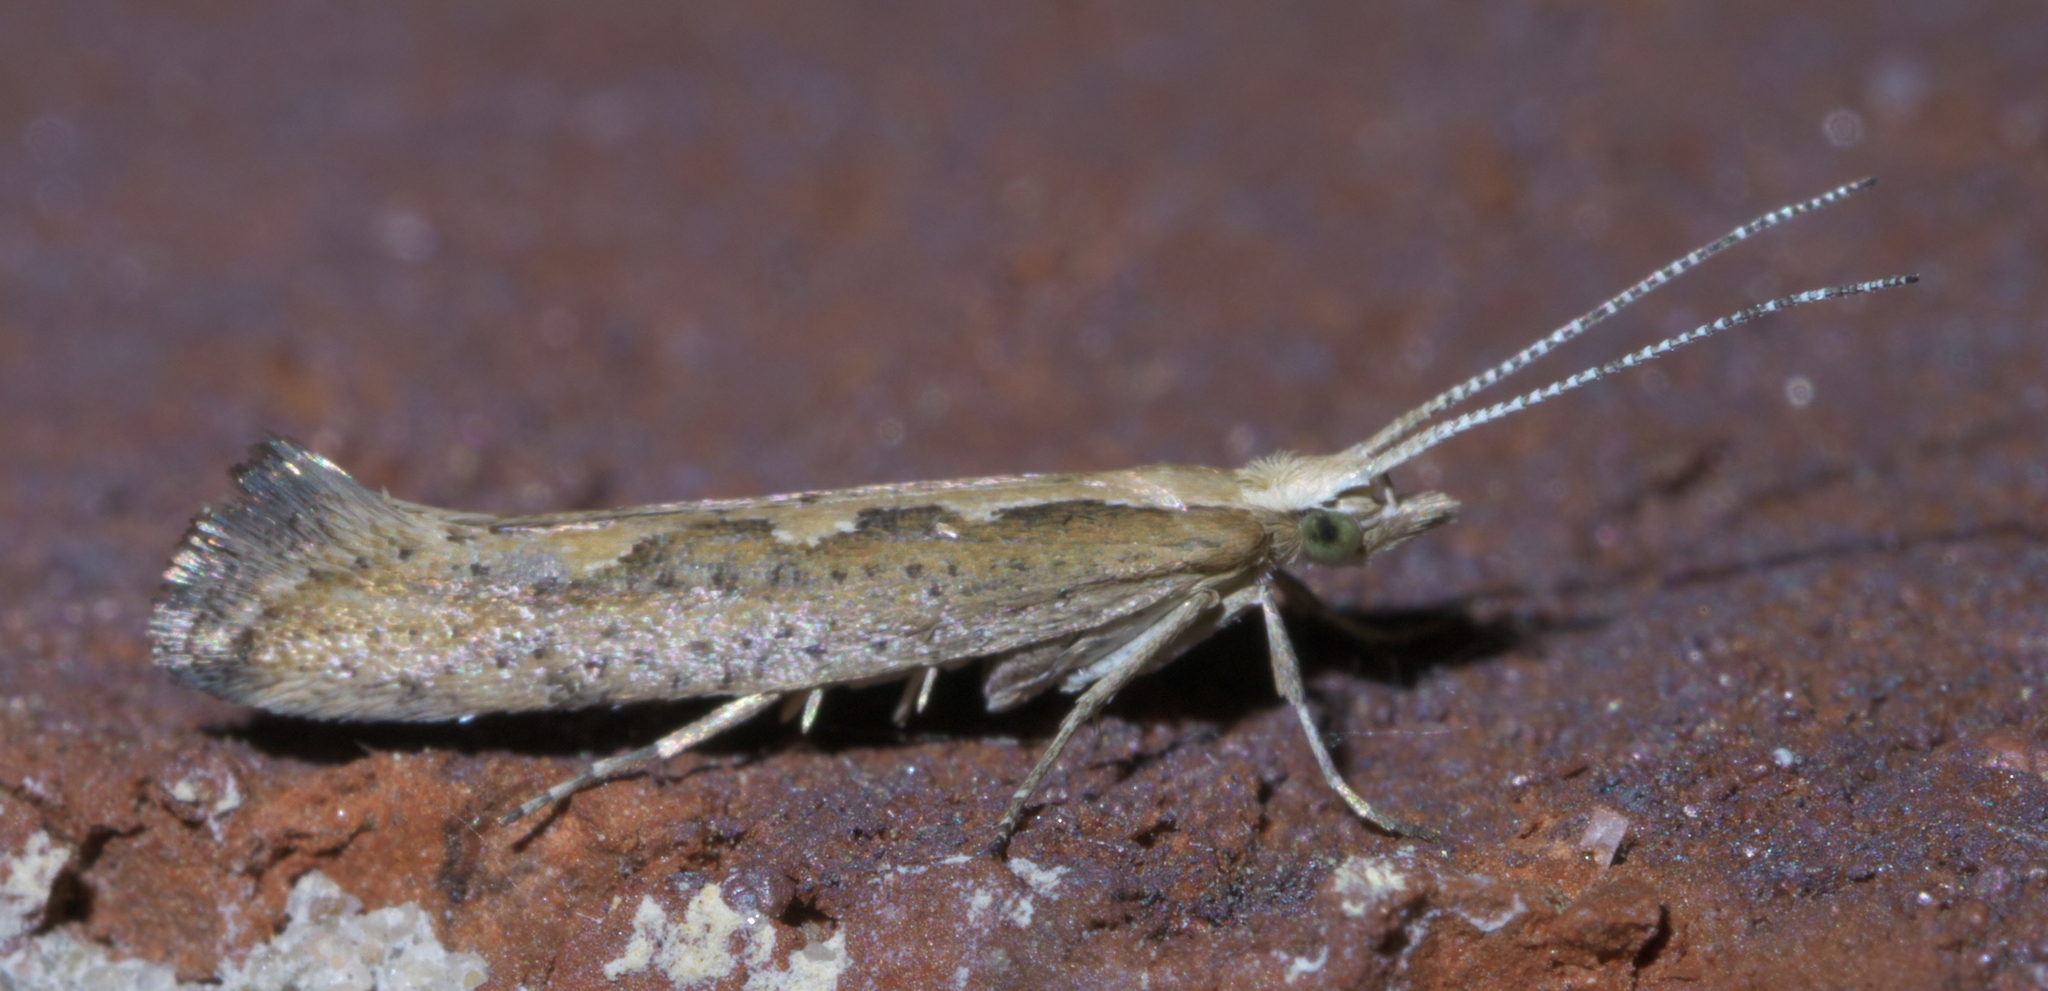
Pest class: diamondback_moth